Berlin Decree

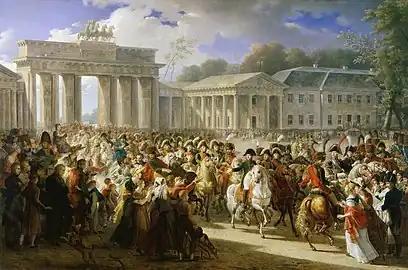
The "Entry of Napoleon into Berlin" by Charles Meynier. In the wake of his victory over Prussia Napoleon issued his decree.

The Berlin Decree was issued in Berlin by Napoleon on November 21, 1806, after the French success against Prussia at the Battle of Jena, which led to the Fall of Berlin. The decree was issued in response to the British Order-in-Council of 16 May 1806 by which the Royal Navy instituted a blockade of all ports from Brest to the Elbe.